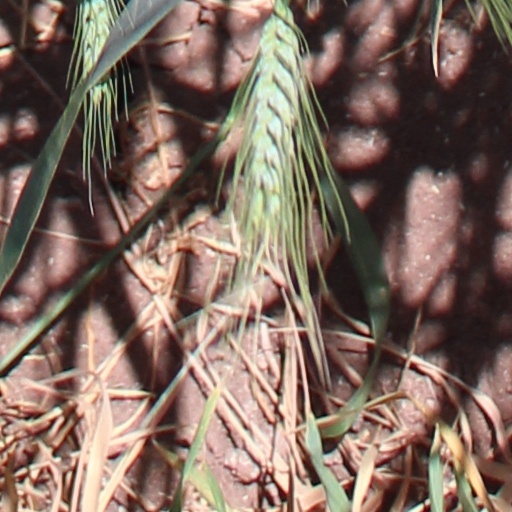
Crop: wheat